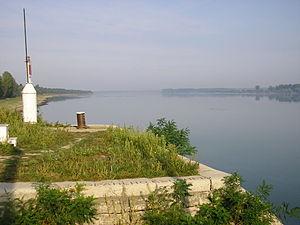
Novo Sélo est un village situé dans le nord-ouest de la Bulgarie.